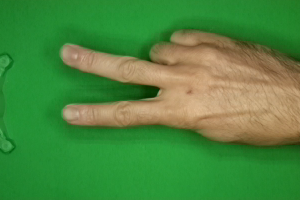
Label: scissors